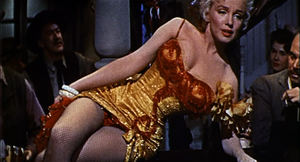
Marilyn Monroe dans Rivière sans retour (1954)
Rivière sans retour est un film américain réalisé par Otto Preminger, sorti en 1954.